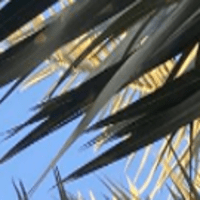
Label: Healthy sample